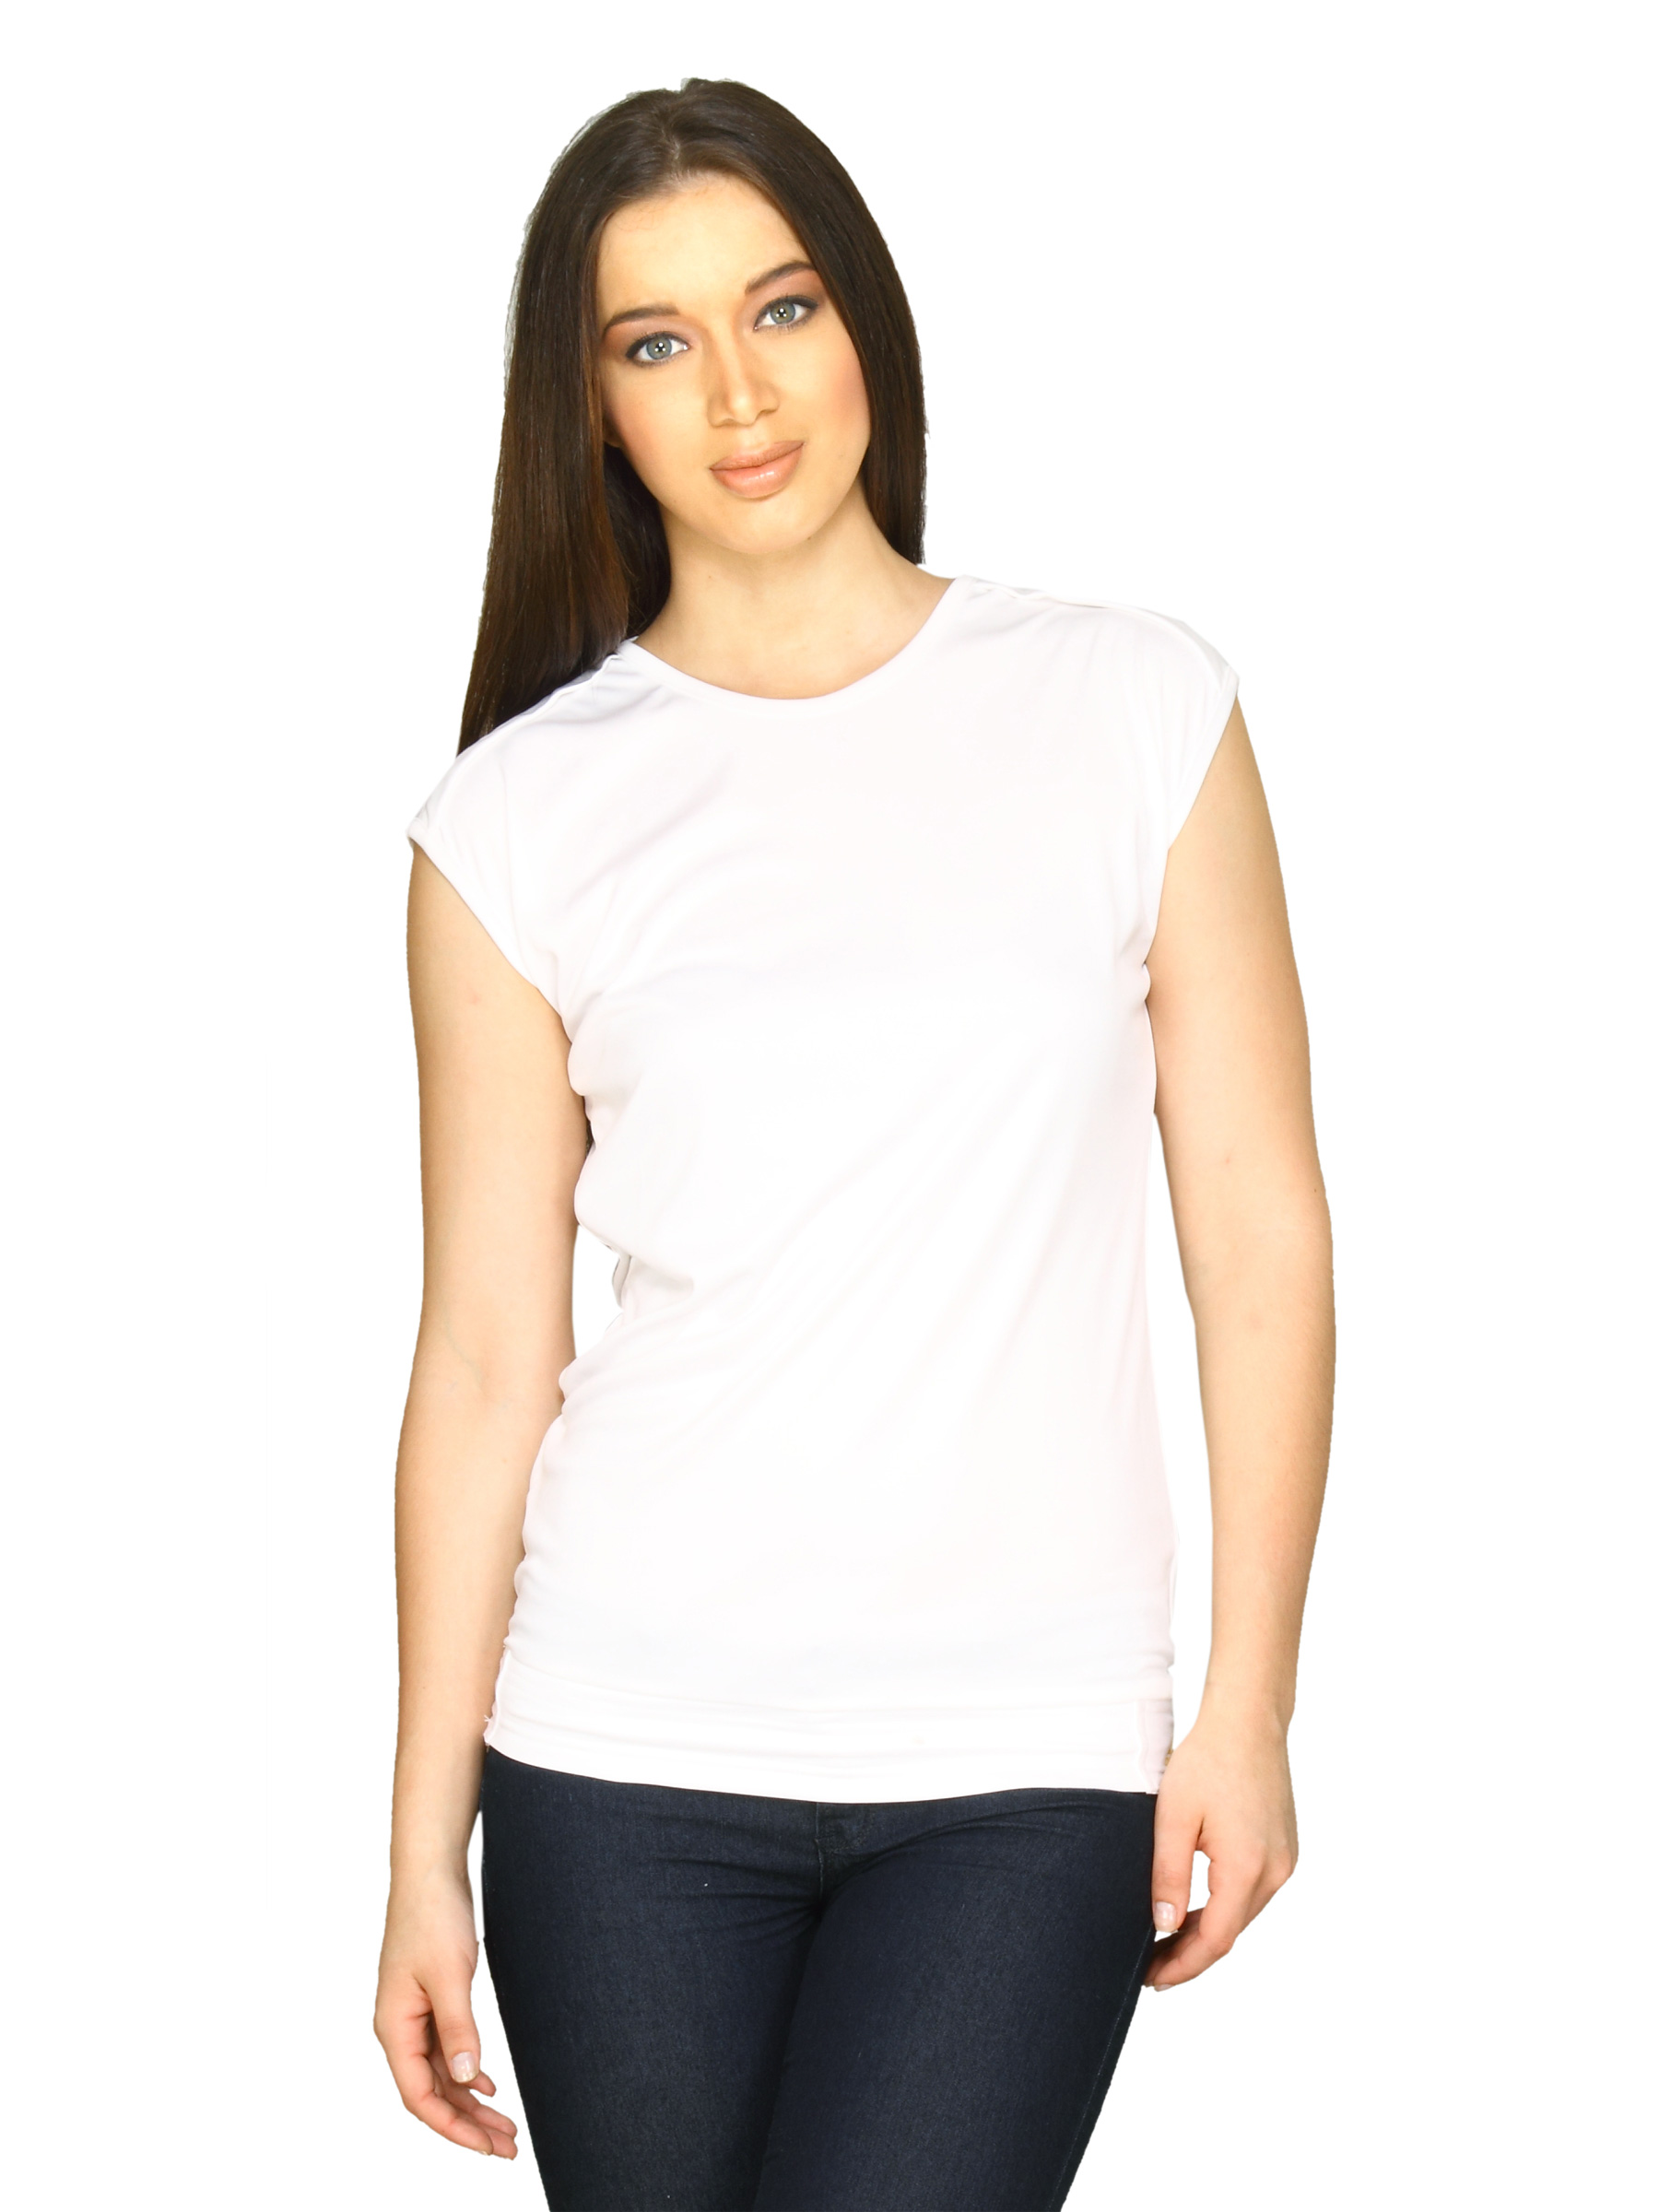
ADIDAS Women's Icon White T-shirt
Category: Apparel / Topwear / Tshirts
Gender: Women
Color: White
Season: Fall 2010
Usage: Sports